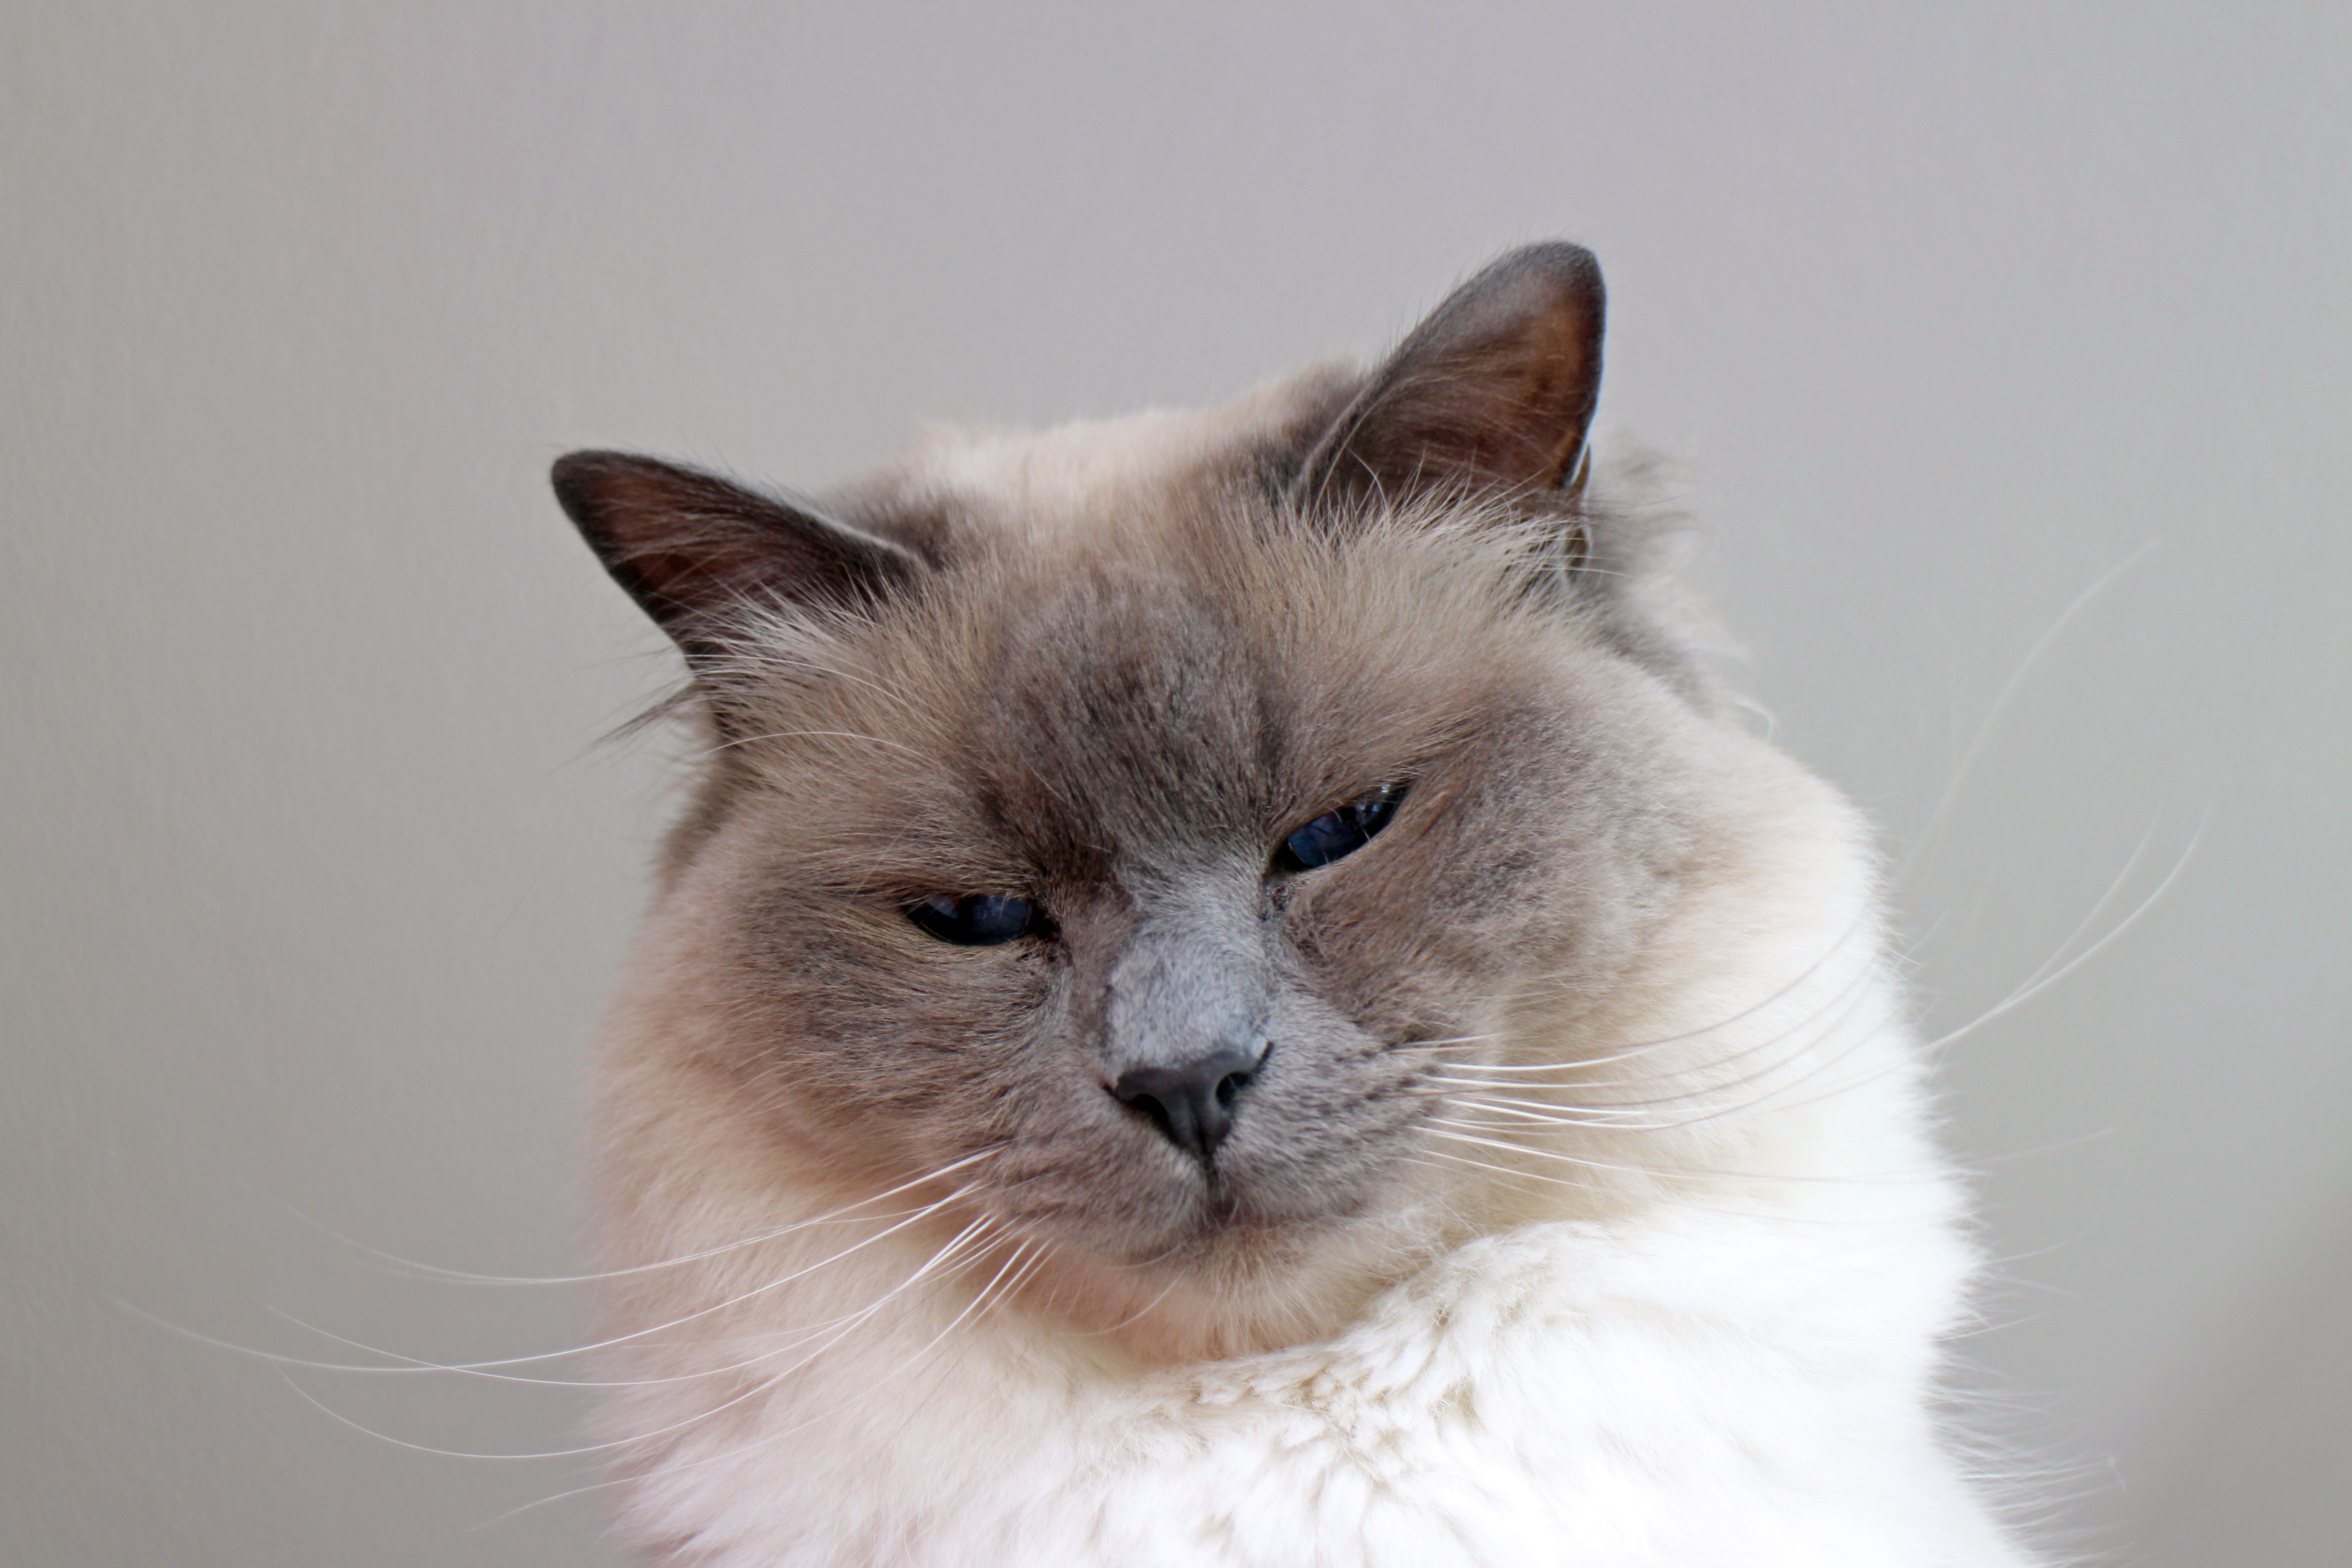
cat, mammal, nose, whiskers, adidas, vertebrate, ragdoll, thai, siamese, burmese, breed cat, balinese, european shorthair, burmilla, small to medium sized cats, cat like mammal, carnivoran, nebelung, domestic short haired cat, tonkinese, domestic long haired cat, british semi longhair, birman, sacred birman